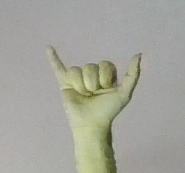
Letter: ya